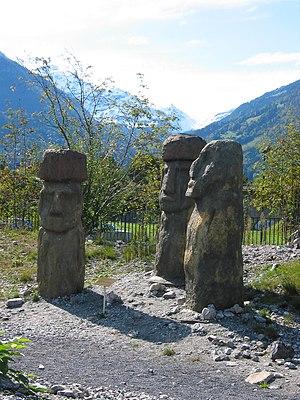
JungfrauPark est un parc d'attractions situé à Interlaken dans le canton de Berne en Suisse. Ouvert en 2003 sous le nom de Mystery Park, il a pour concepteur l'essayiste Erich von Däniken, auteur de plusieurs livres pseudo-scientifiques qui affirment l'influence de visiteurs extraterrestres sur les premières civilisations humaines. Le parc présente des énigmes archéologiques en vogue chez les partisans de la théorie des anciens astronautes ou de la pyramidologie et chez les ufologues.